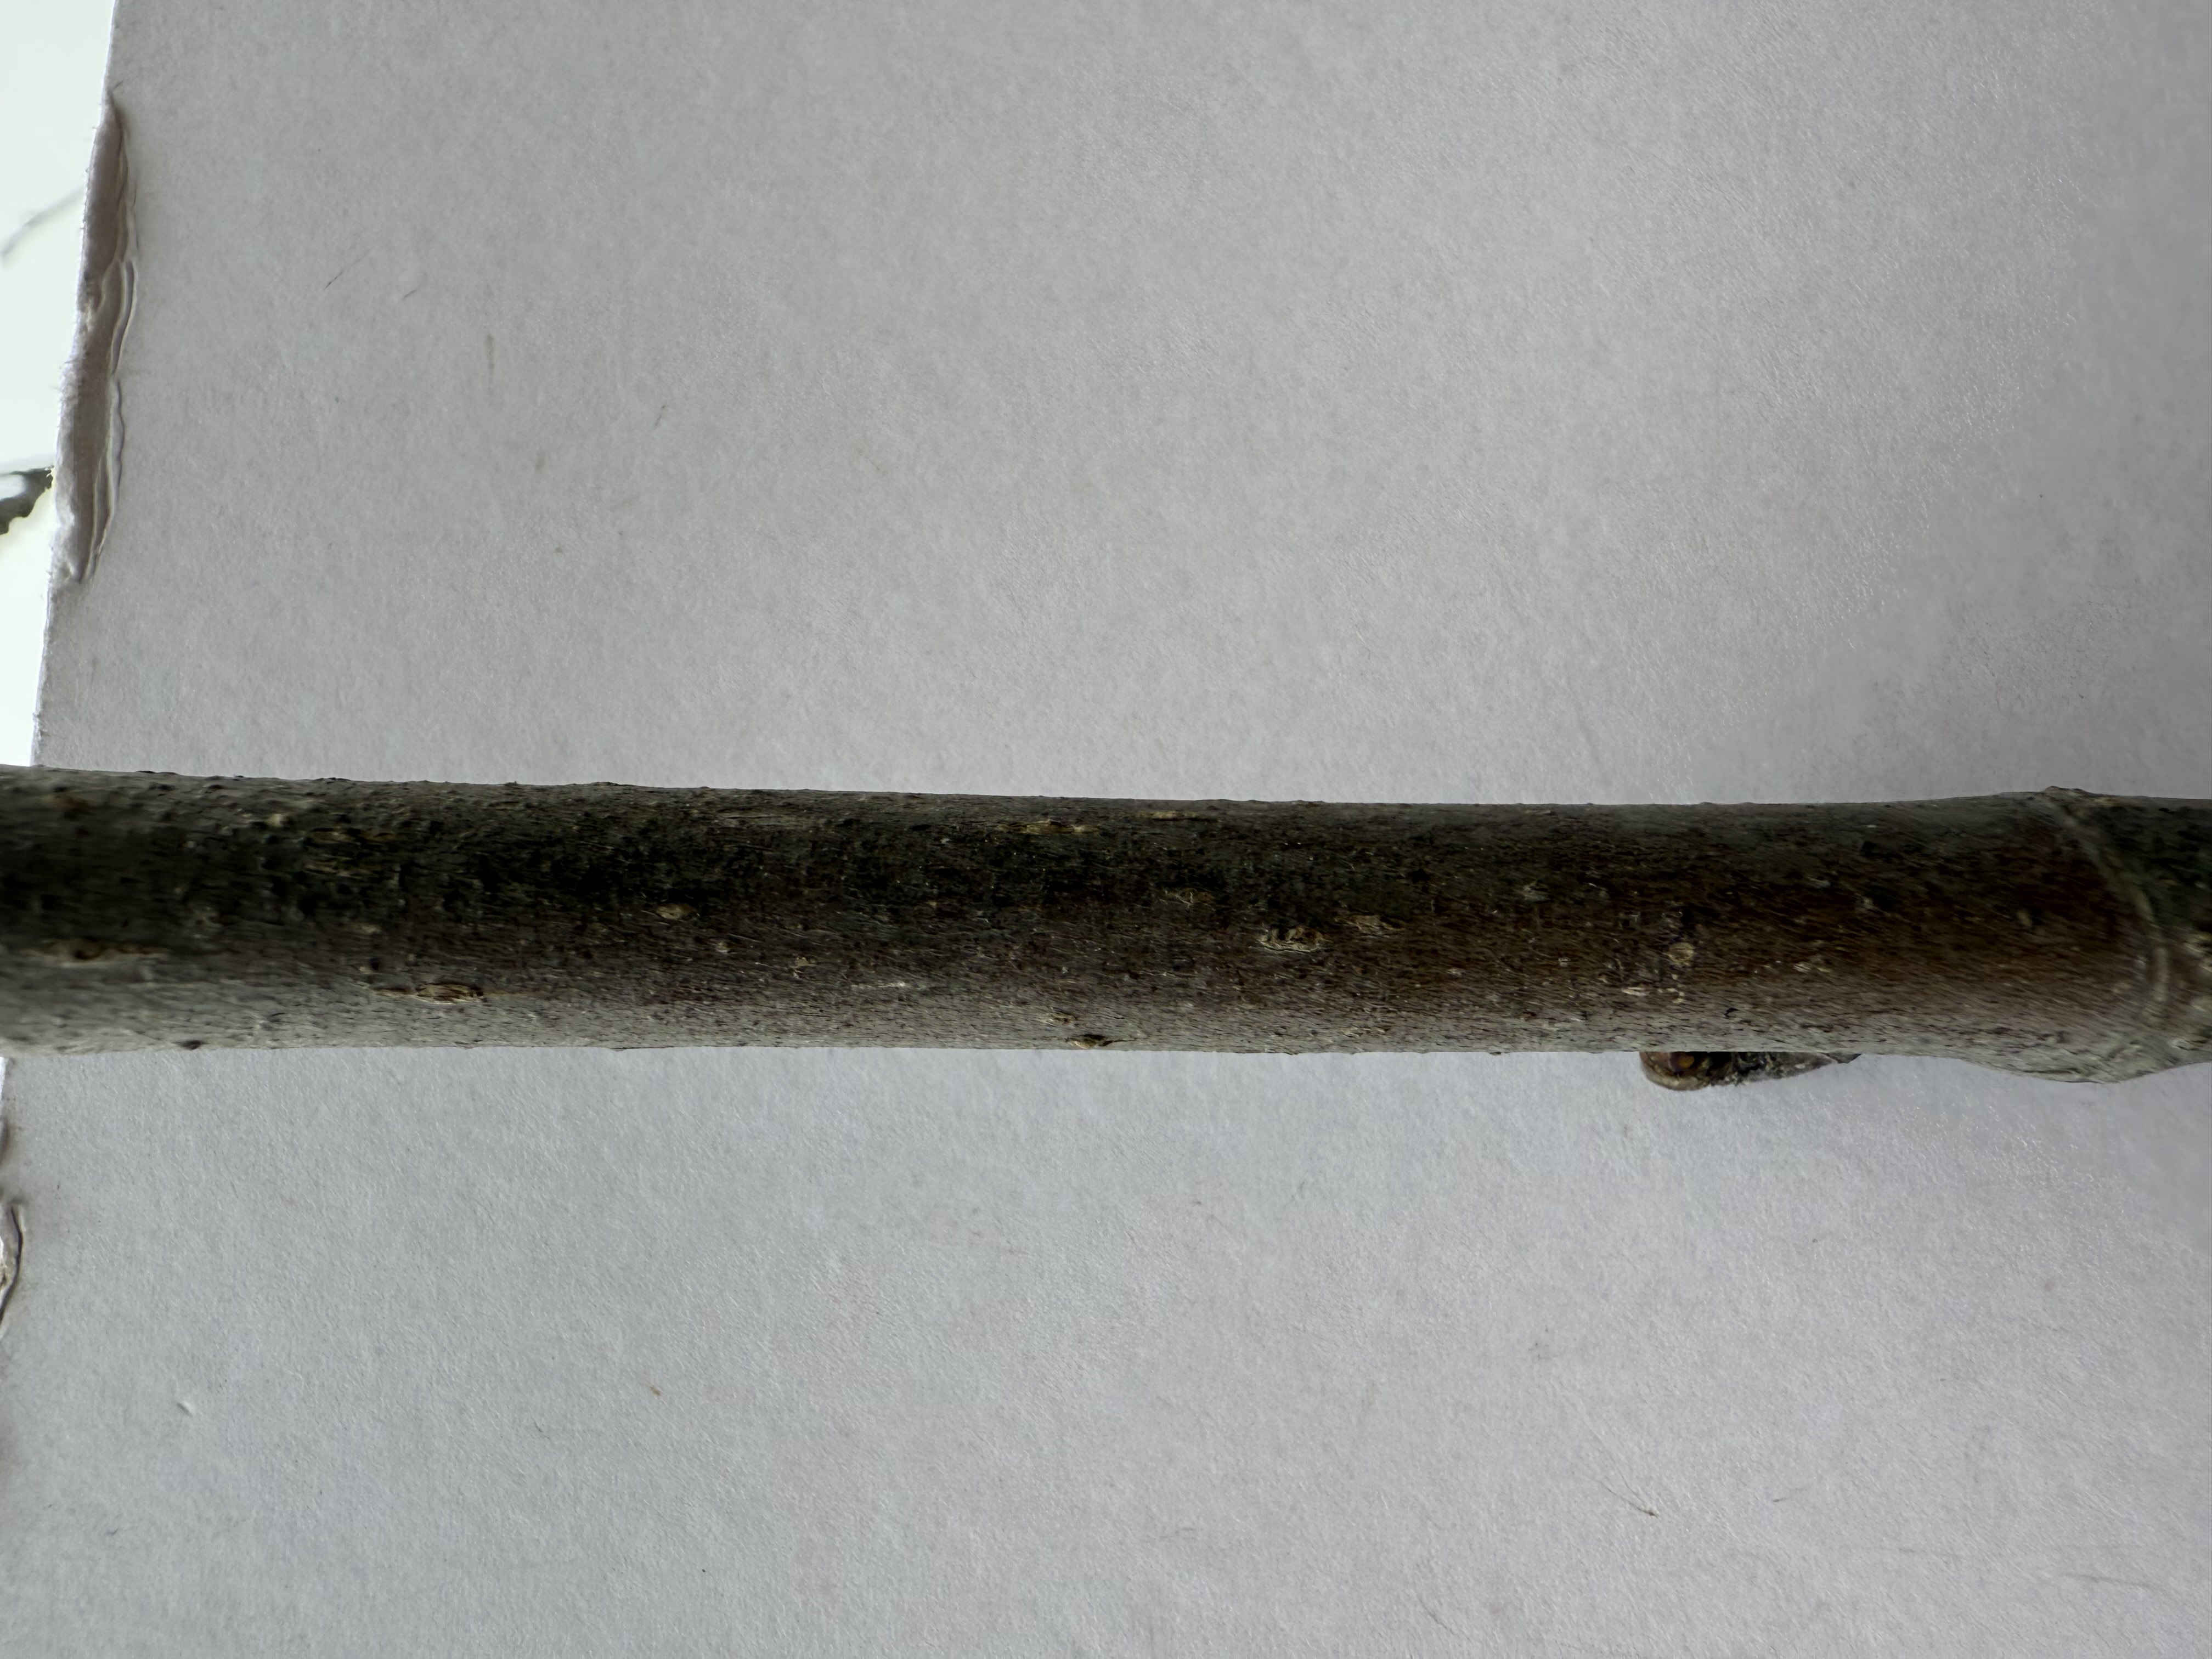
Variety: Black Fig